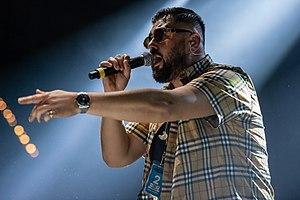
Summer Cem, de son vrai nom Cem Toraman, né le 11 avril 1983 à Mönchengladbach, est un rappeur allemand d'origine turque.